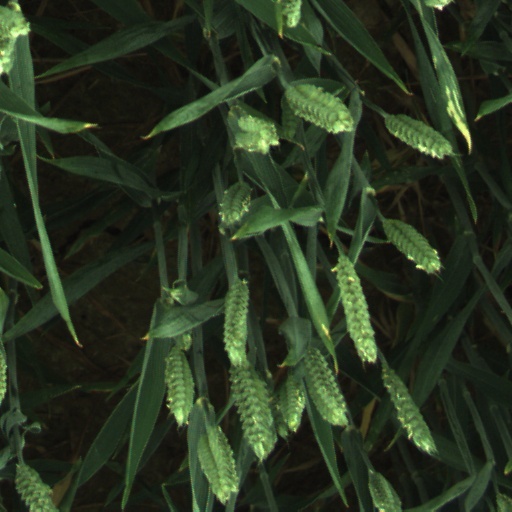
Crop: wheat